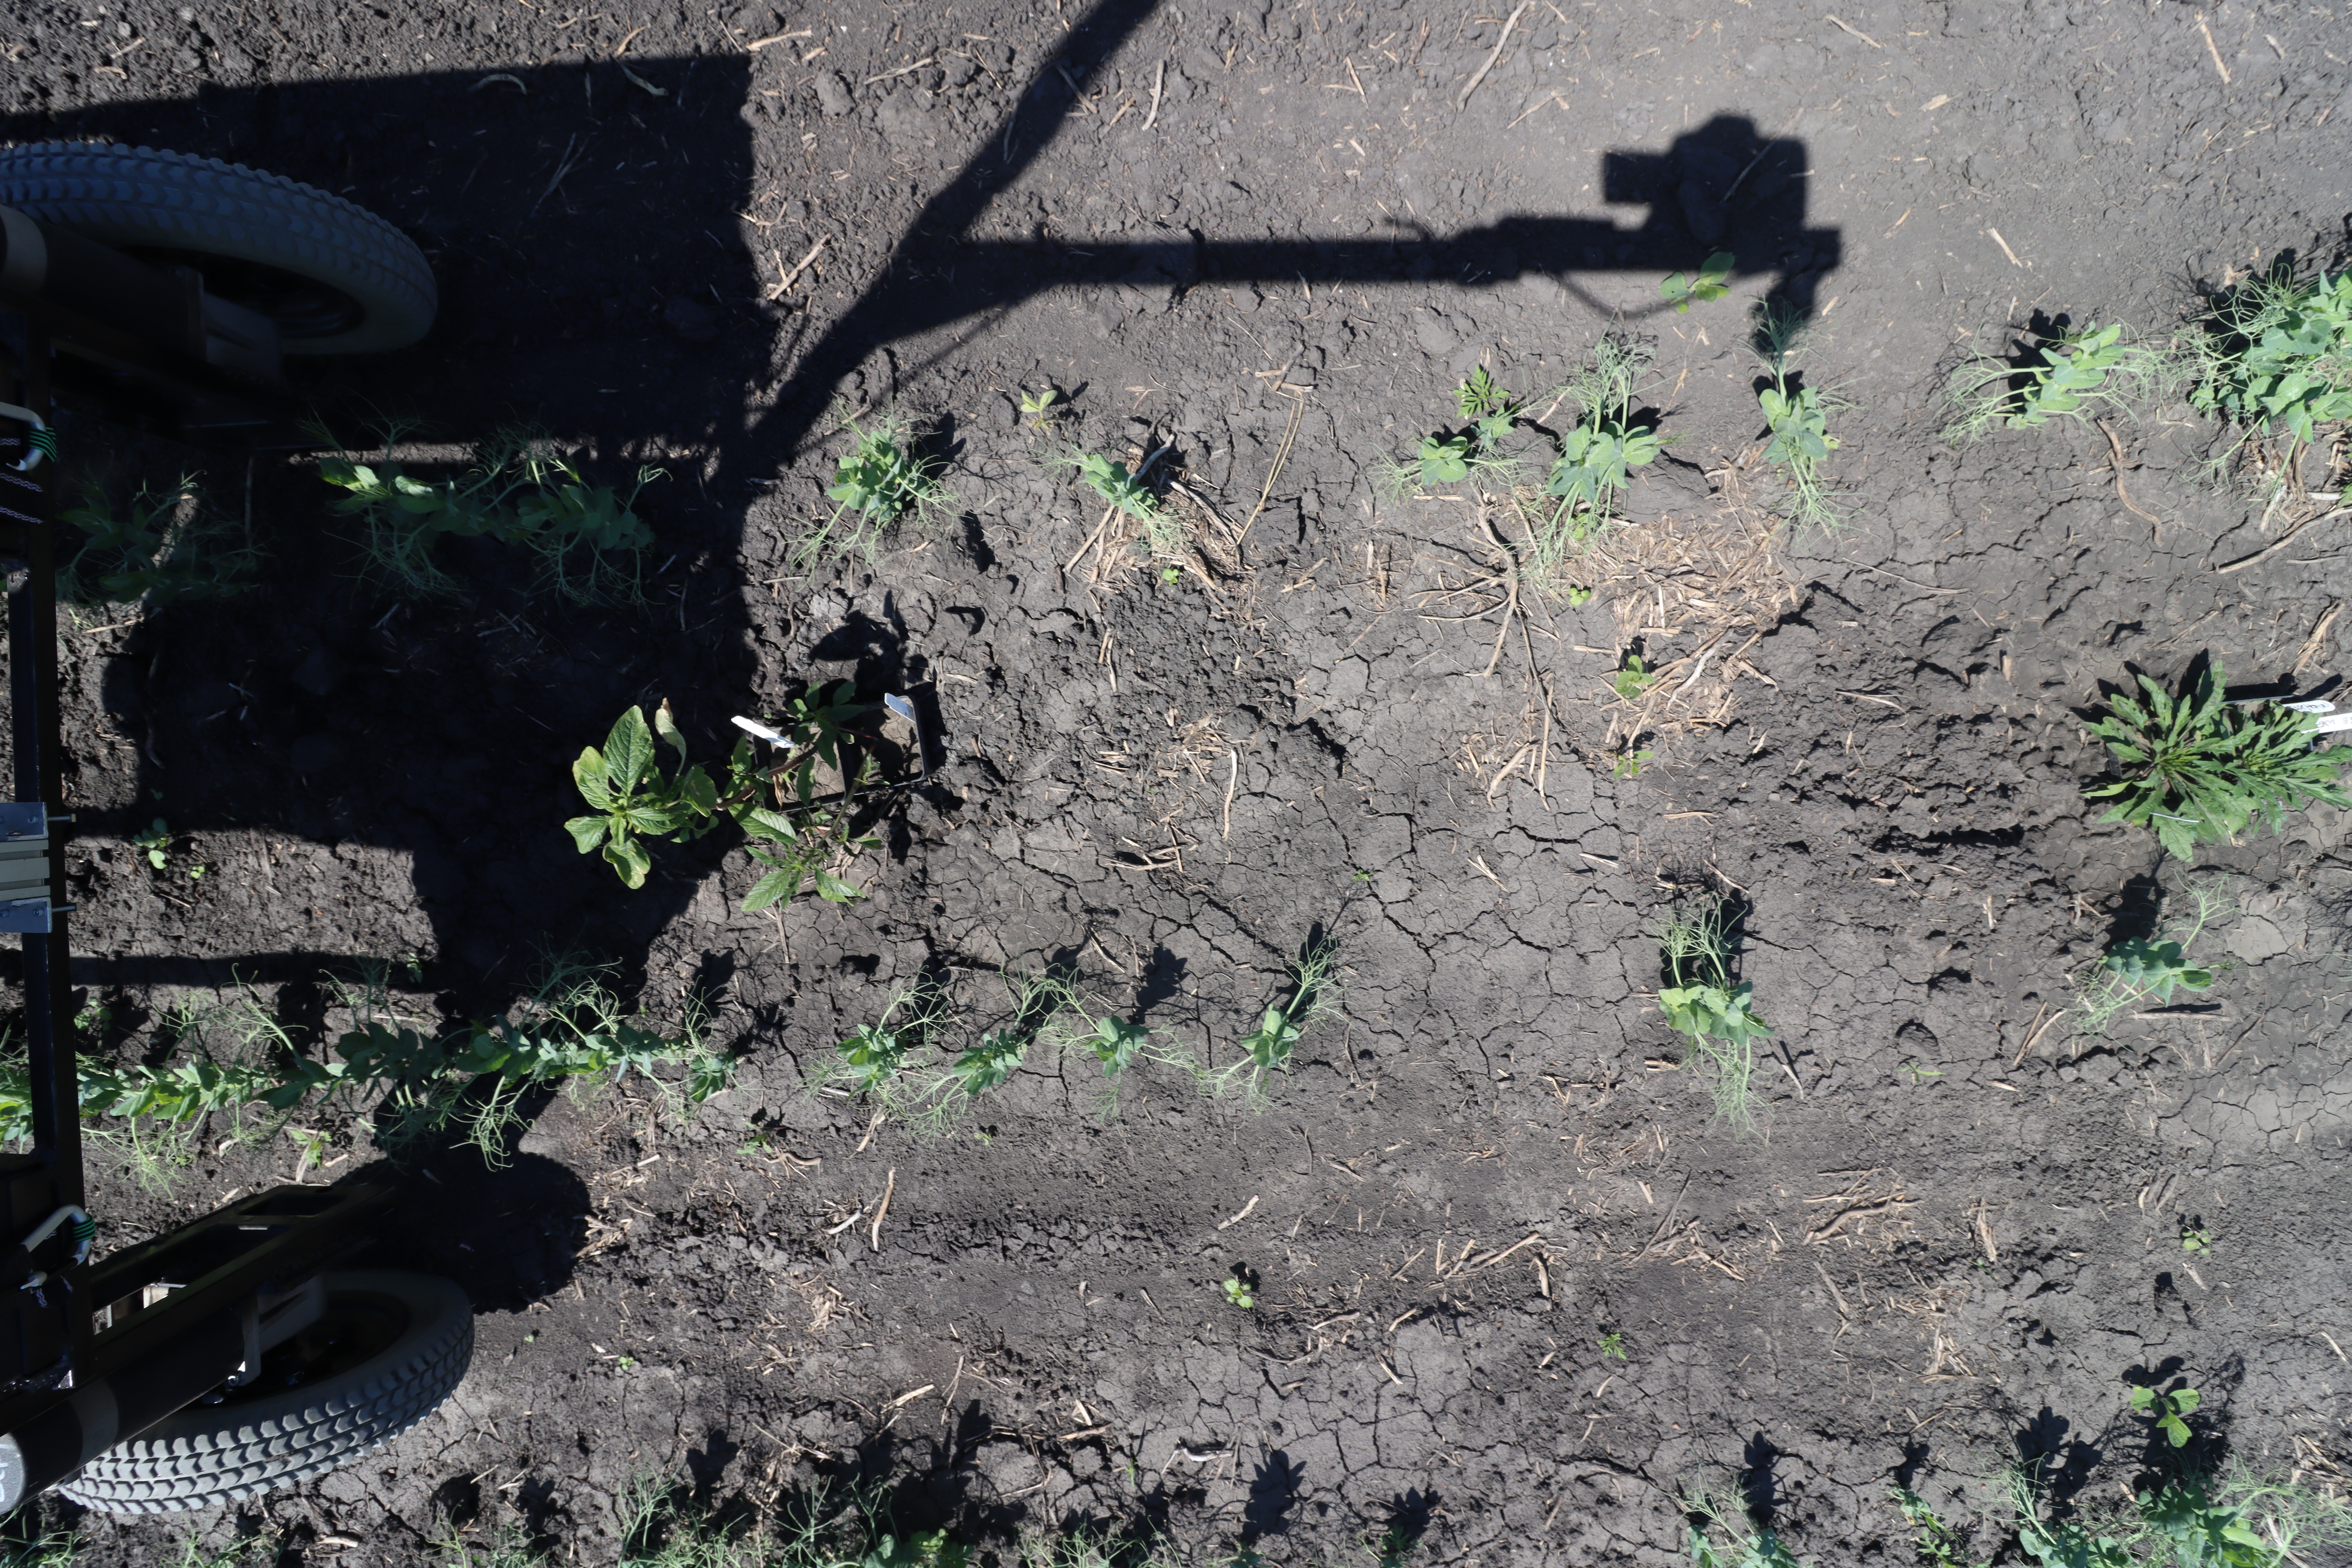
Crop: Field pea
Objects: Field Pea, Field Pea, Field Pea, Field Pea, Field Pea, Field Pea, Field Pea, Field Pea, Field Pea, Waterhemp, Horseweed, Waterhemp, Field Pea, Field Pea, Field Pea, Field Pea, Field Pea, Field Pea, Field Pea, Field Pea, Field Pea